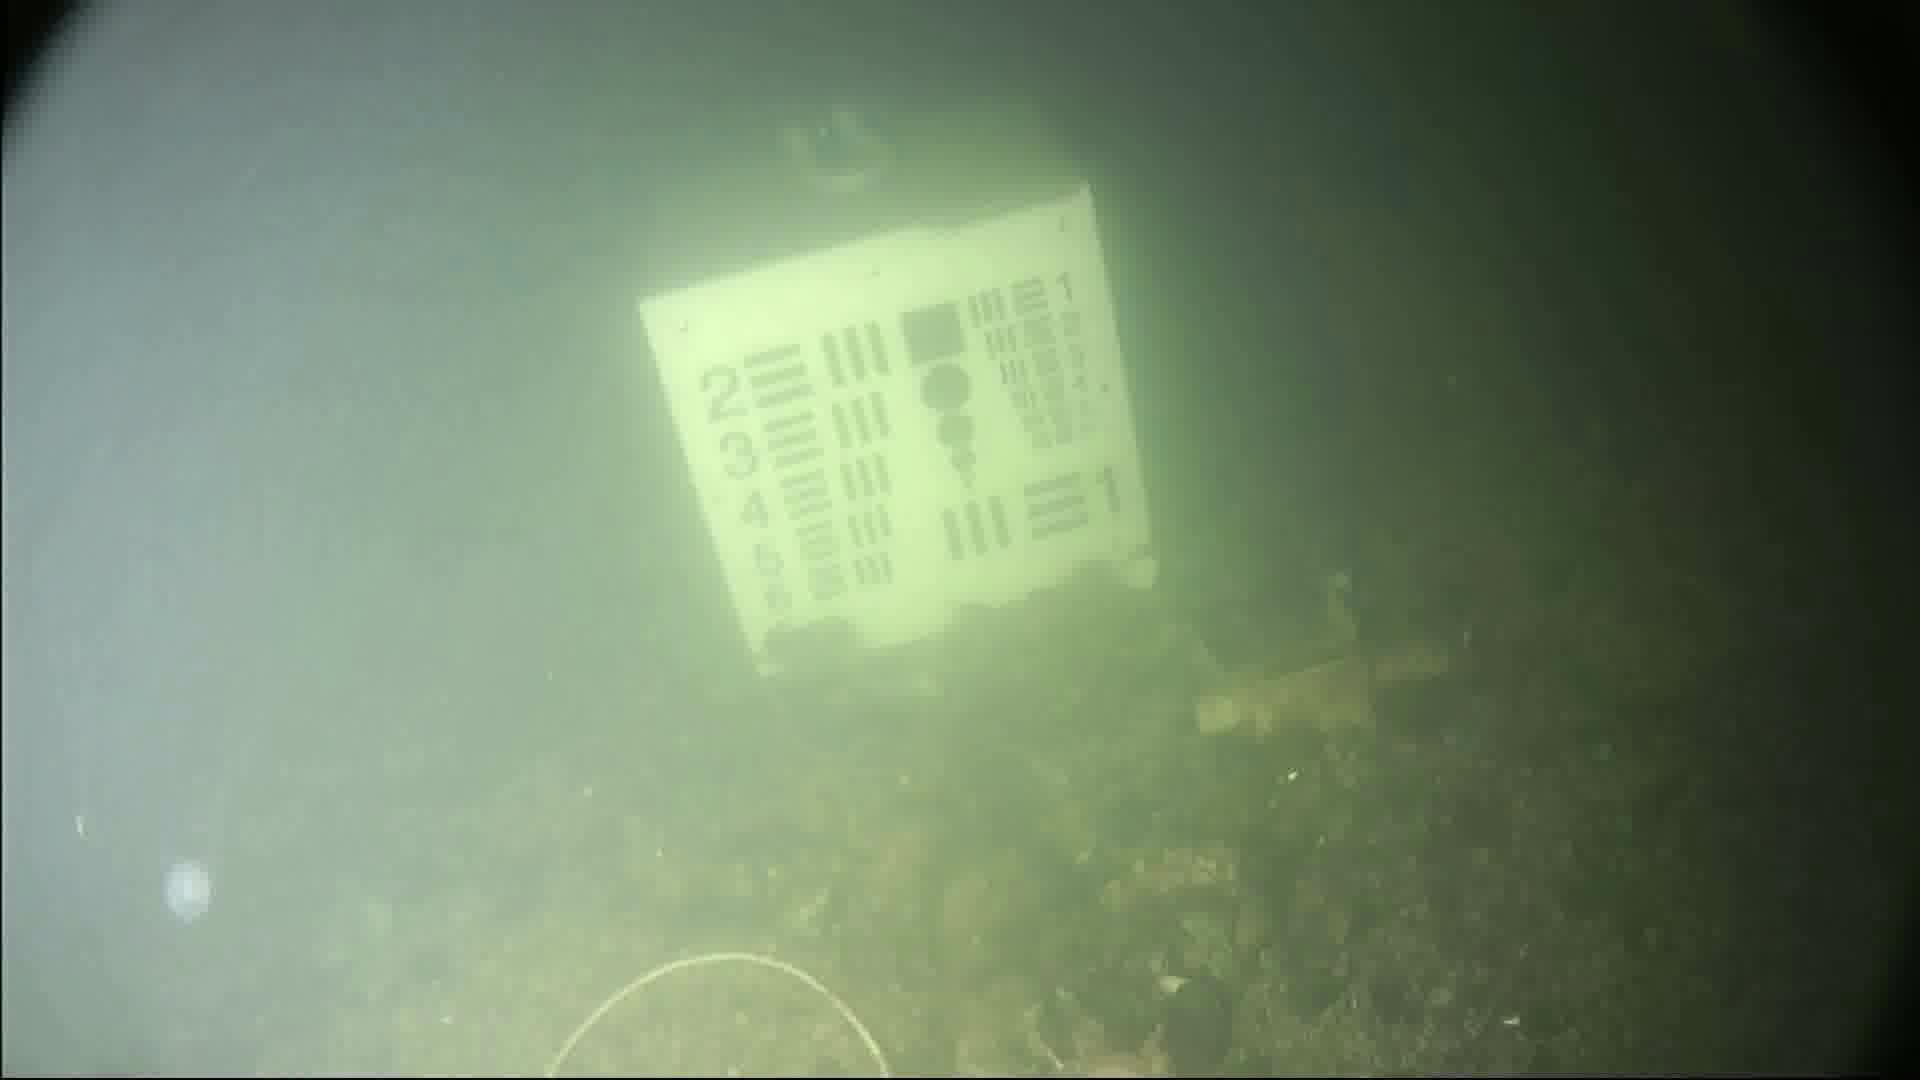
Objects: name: crab
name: jellyfish